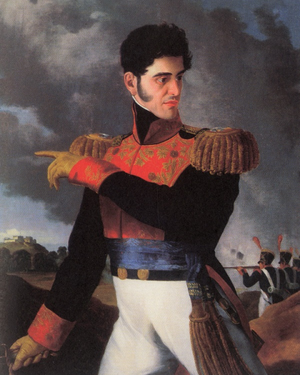
Antonio López de Santa Anna
Antonio López de Santa Anna, egentlig Antonio de Padua María Severino López de Santa Anna y Pérez de Lebrón var en mexicansk general, politiker og præsident.